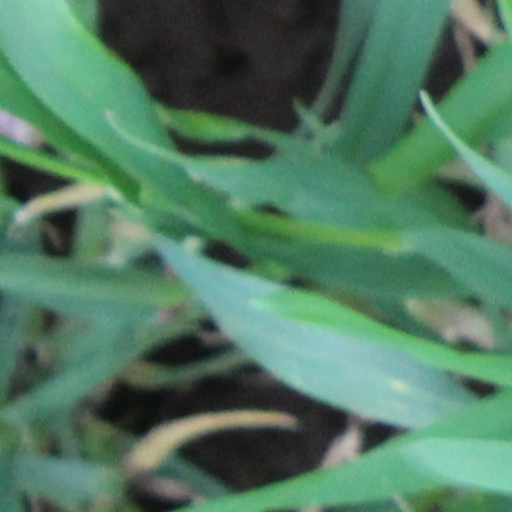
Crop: wheat